Dennis O'Keefe

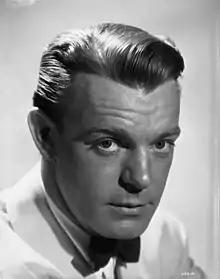
O'Keefe in 1940

Dennis O'Keefe (born Edward Vance Flanagan; March 29, 1908 – August 31, 1968) was an American actor.